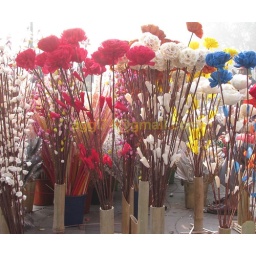
Scenes from the wholesale flower market near Connaught Place.Scenes from the wholesale flower market near Connaught Place.